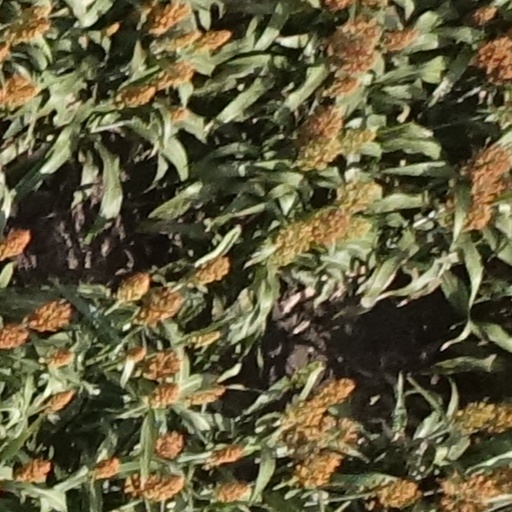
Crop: sorghum